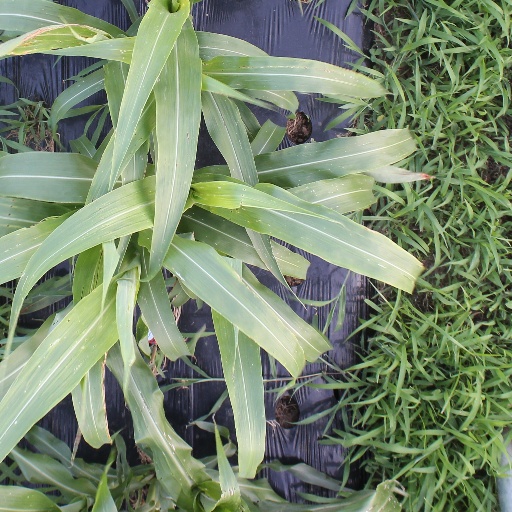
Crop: sorghum